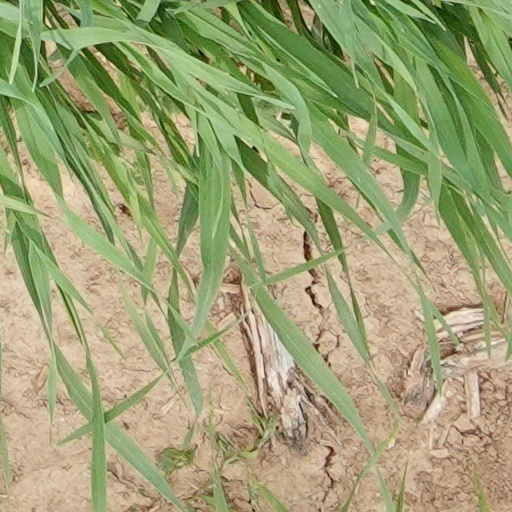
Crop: wheat